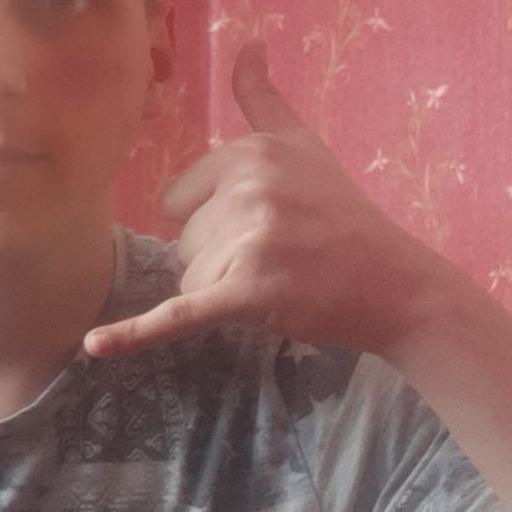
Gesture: call